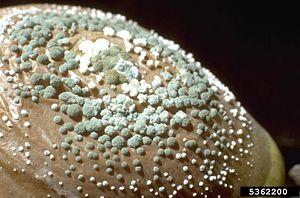
Cette page recense les espèces du genre Penicillium qui en compte plus de 300.
Penicillium expansum est une espèce de champignons microscopiques du genre Penicillium.